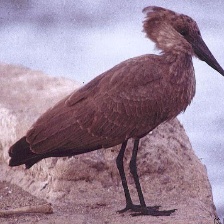
Species: HAMERKOP
Scientific name: SCOPUS UMBRETTA